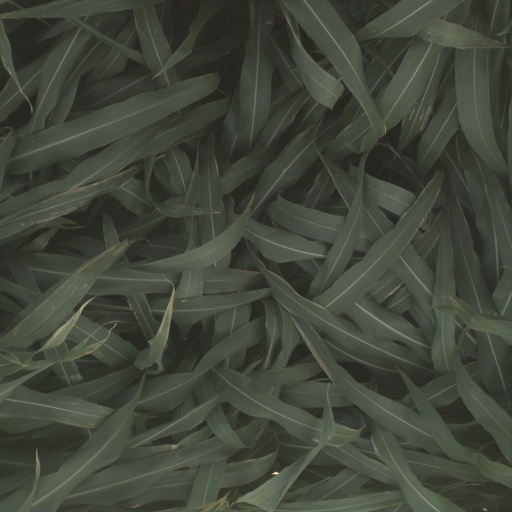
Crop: sorghum